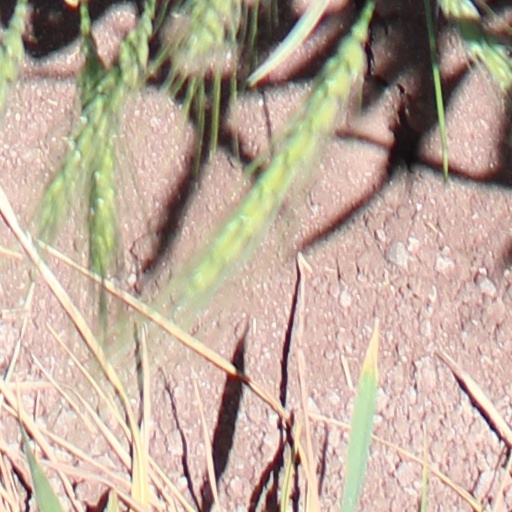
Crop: wheat